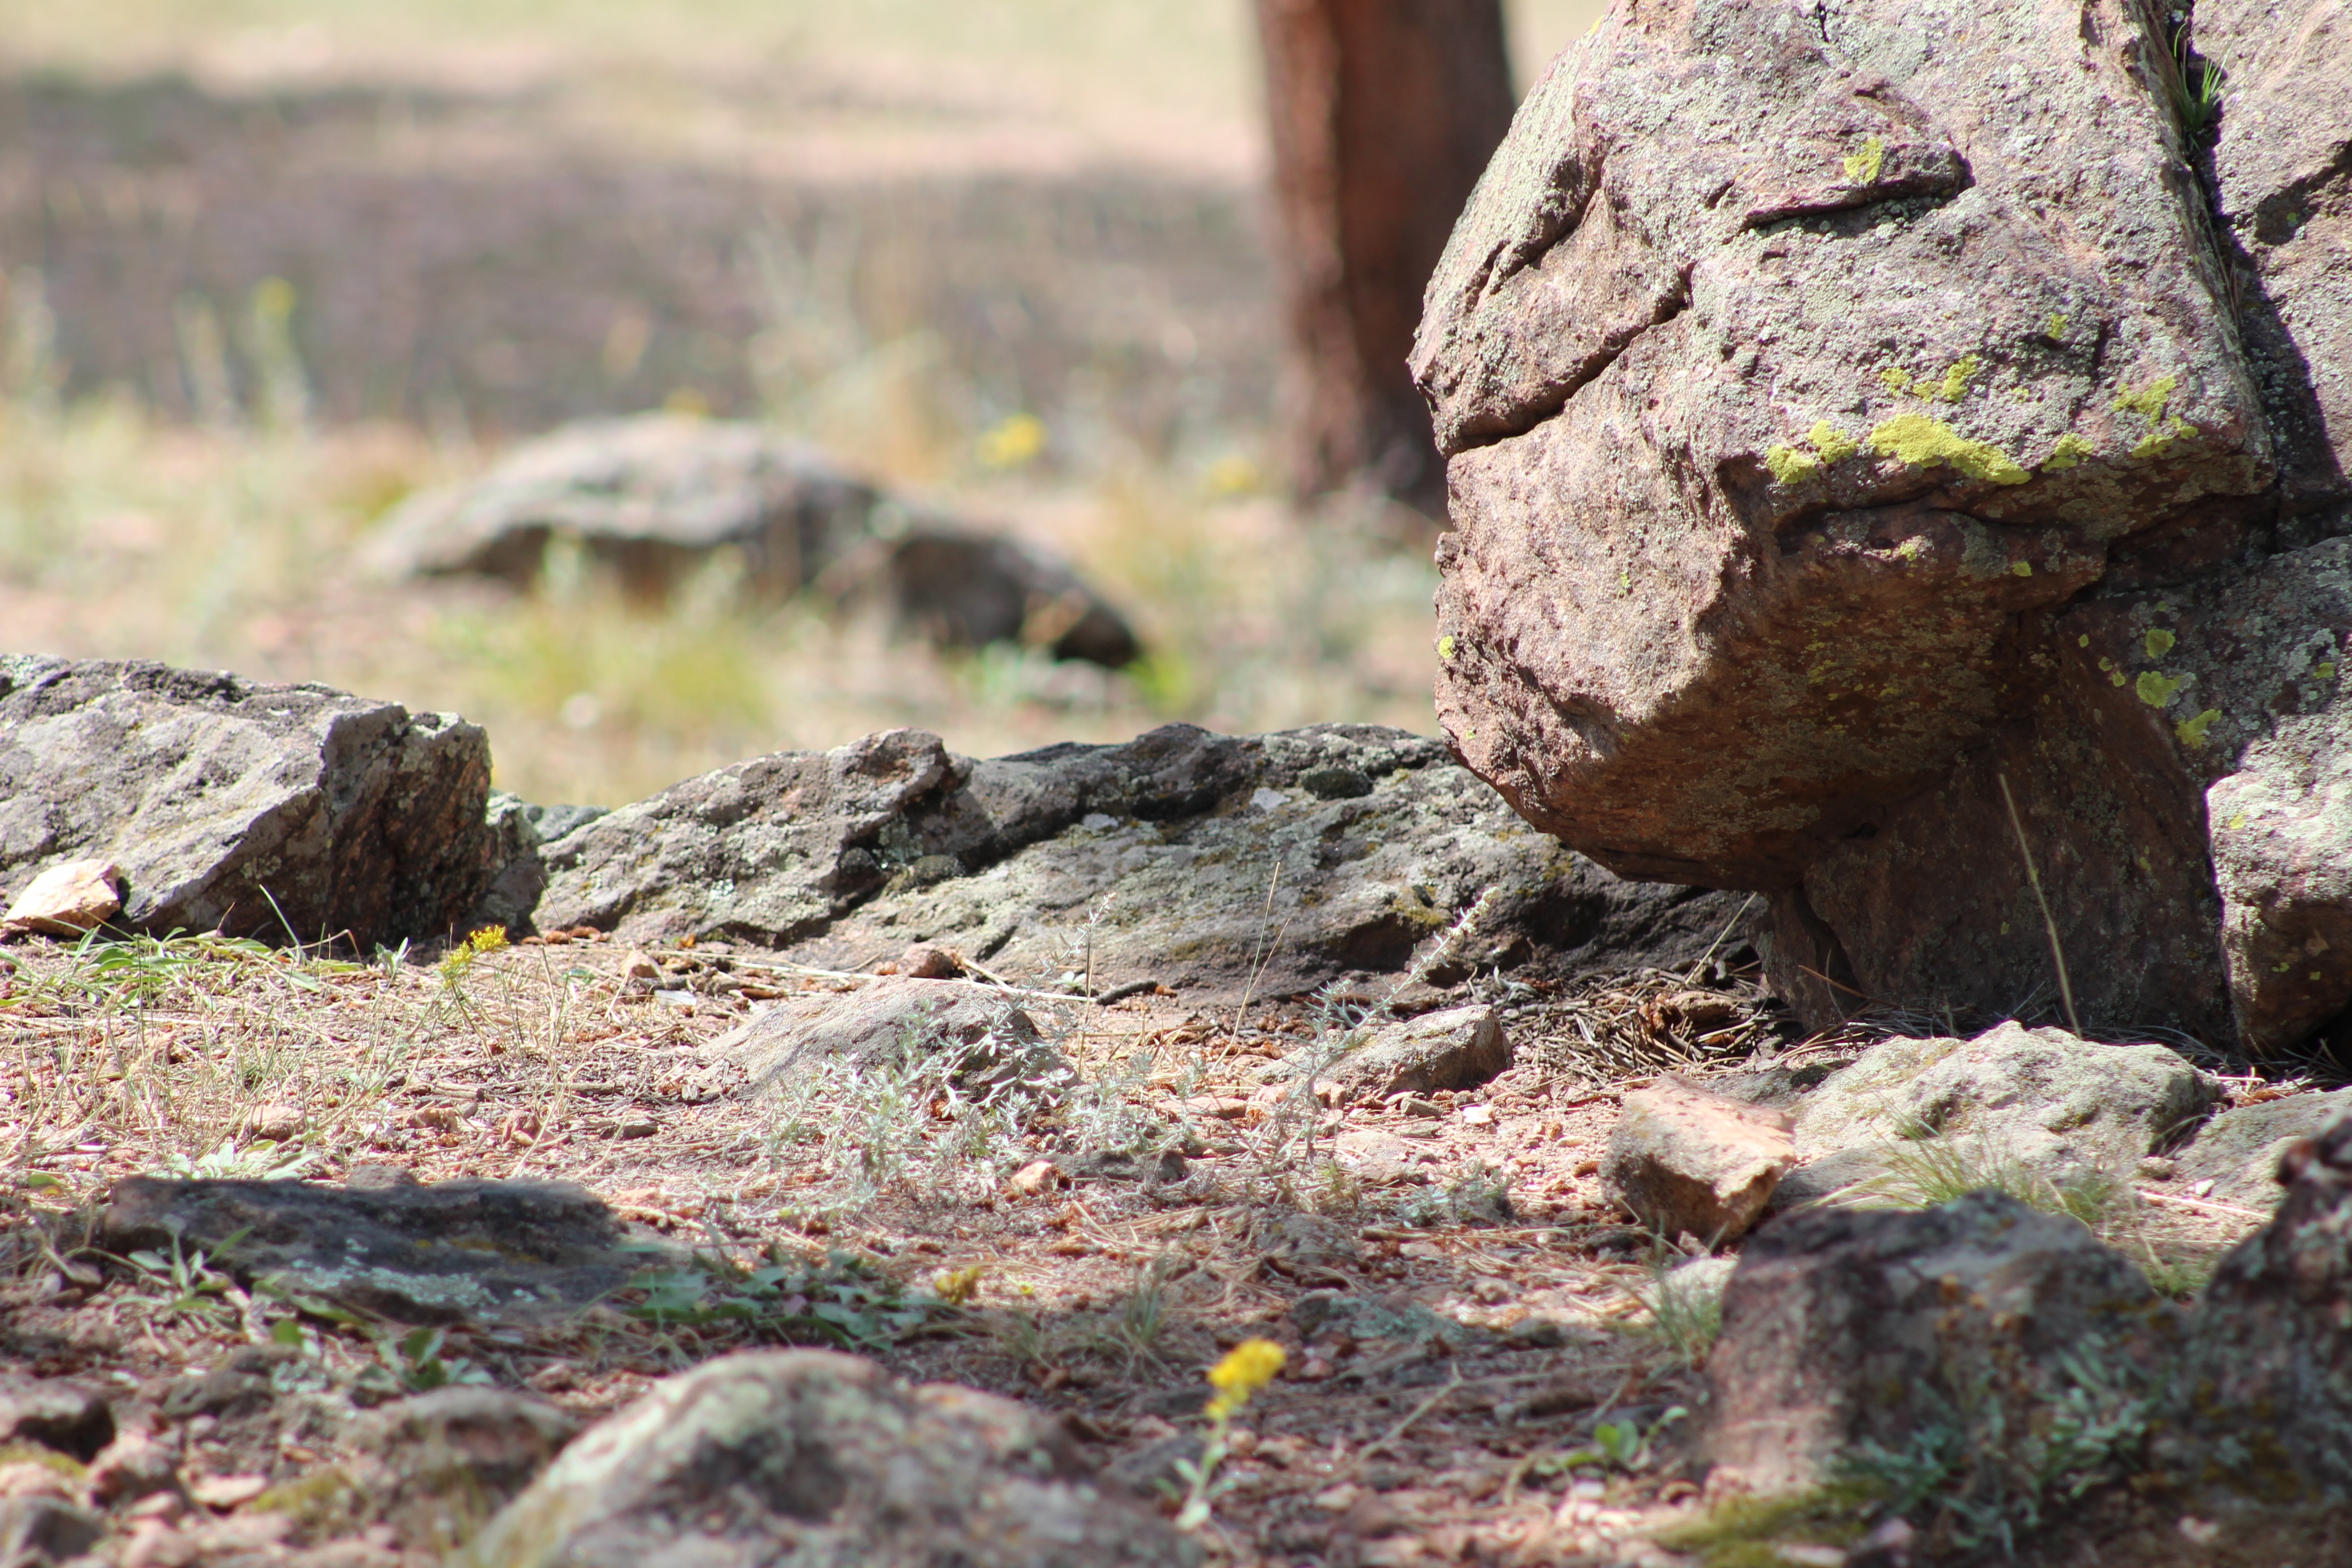
tree, nature, forest, rock, wilderness, wood, trail, leaf, flower, wildlife, soil, terrain, flora, fauna, material, geology, boulder, woody plant